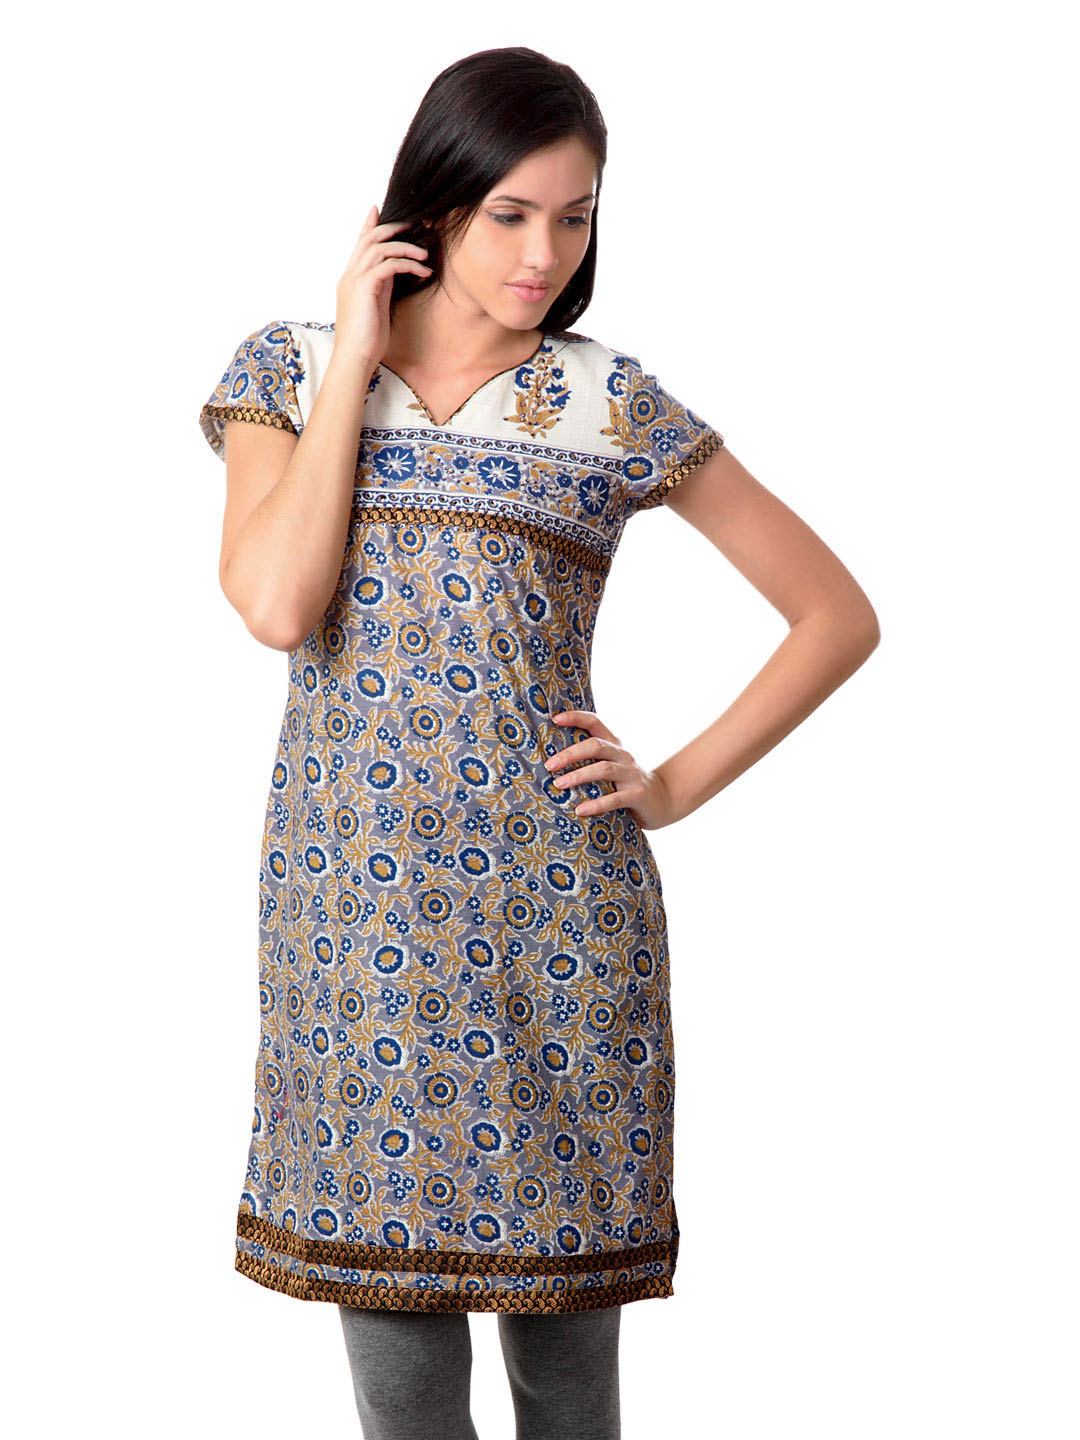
Sushilas Women Printed Grey Kurta
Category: Apparel / Topwear / Kurtas
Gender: Women
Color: Grey
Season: Summer 2012
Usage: Ethnic